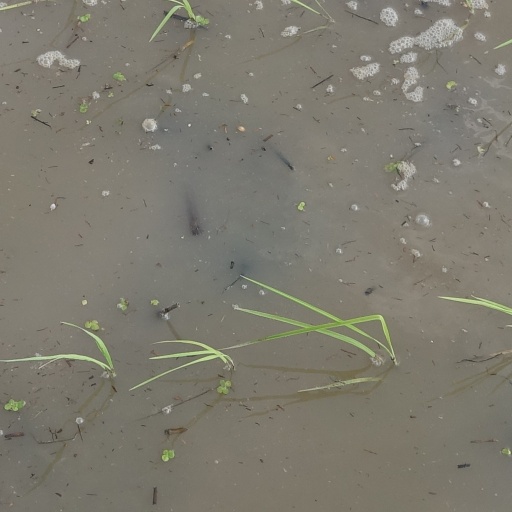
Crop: rice